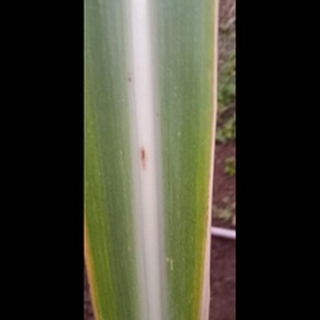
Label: sugarcane_yellow_leaf_disease